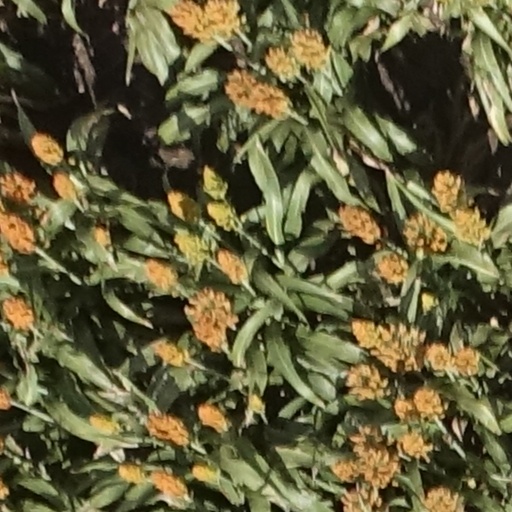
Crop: sorghum